Robert Liston

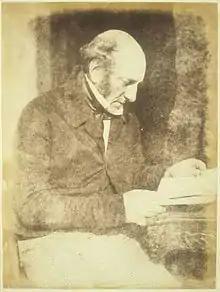
Robert Liston, photograph circa 1845 by Hill & Adamson

Richard Gordon describes Liston as "the fastest knife in the West End. He could amputate a leg in 2 minutes." He is reputed to have been able to complete operations in a matter of seconds, at a time when speed was essential to reduce pain and improve the odds of survival of a patient.